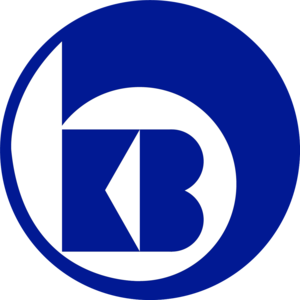
Kulturbund der DDR
Organisationens logo
Kulturbund der DDR var en sammenslutning af lokale kulturelle foreninger i DDR. Sammenslutningen var en del af den SED-ledede Nationale Front og sendte repræsentanter til Volkskammer.